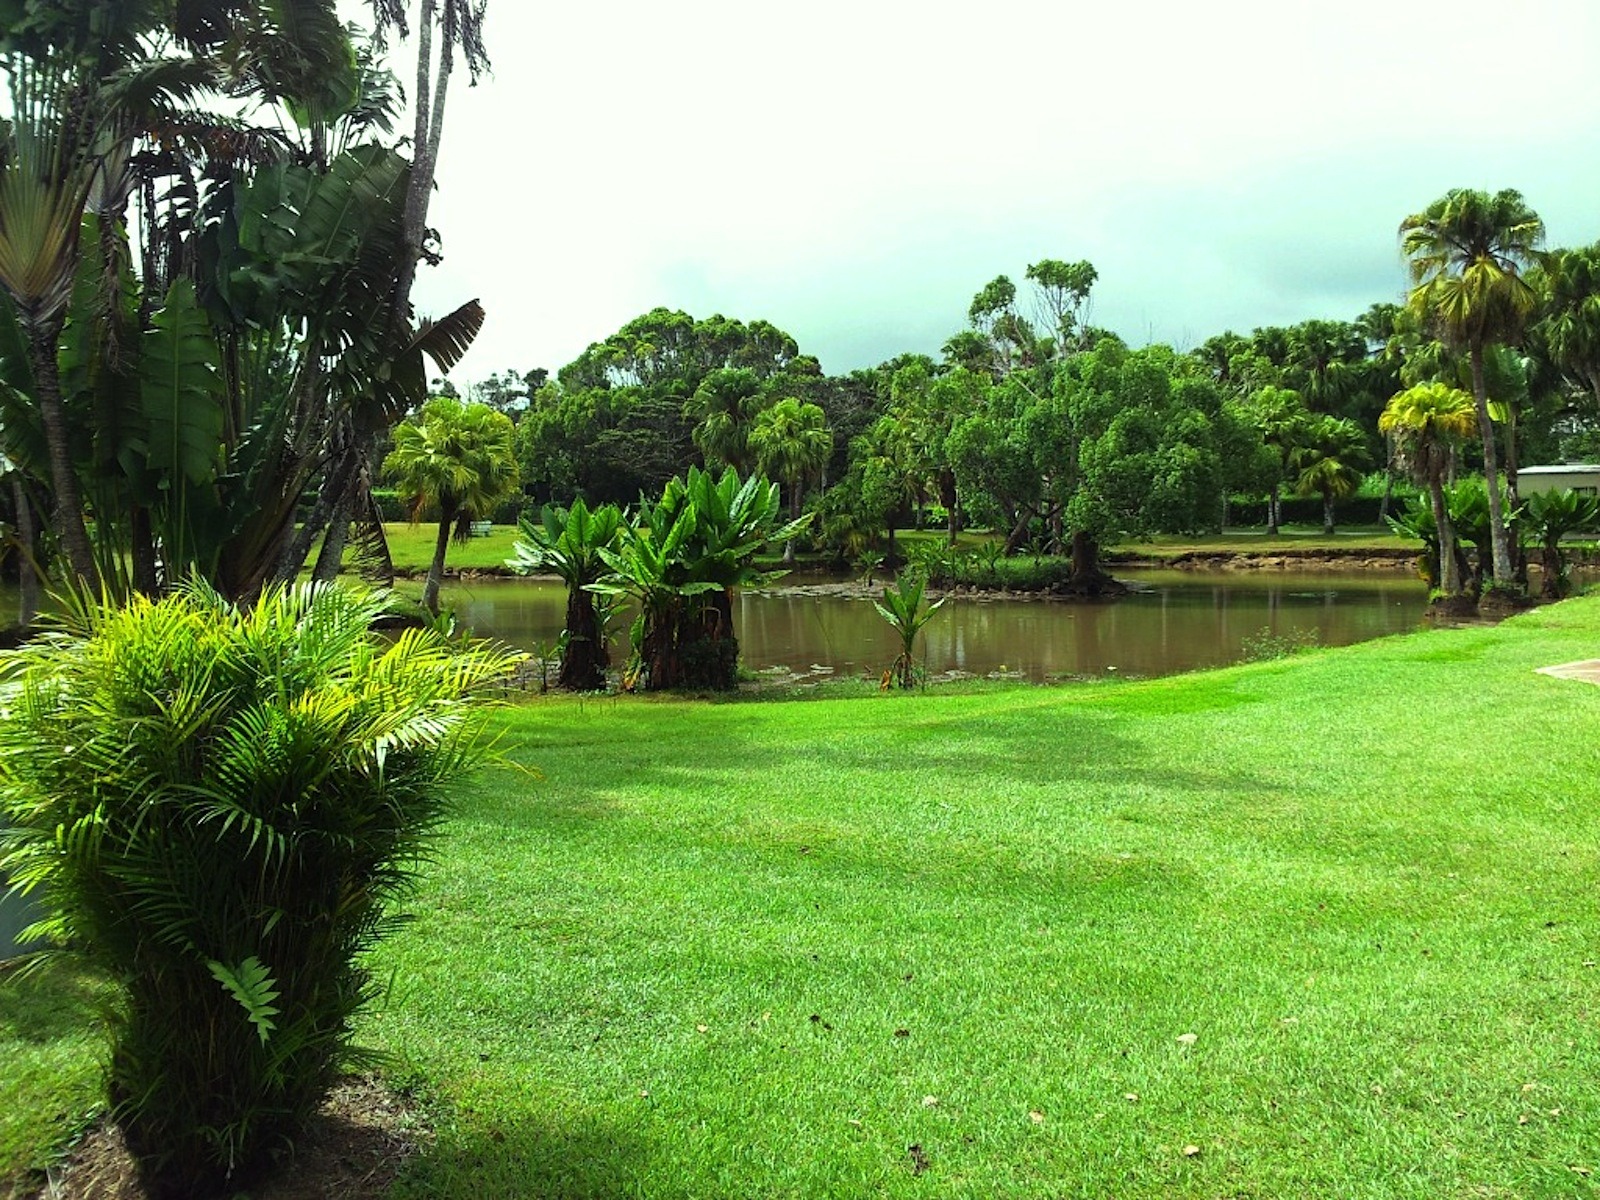
landscape, tree, water, nature, forest, grass, lawn, flower, summer, pond, spring, green, jungle, tropical, backyard, property, botany, garden, trees, outside, landscaping, shrub, plantation, reflections, beautiful, botanical garden, estate, palms, yard, palm trees, tropics, arecales